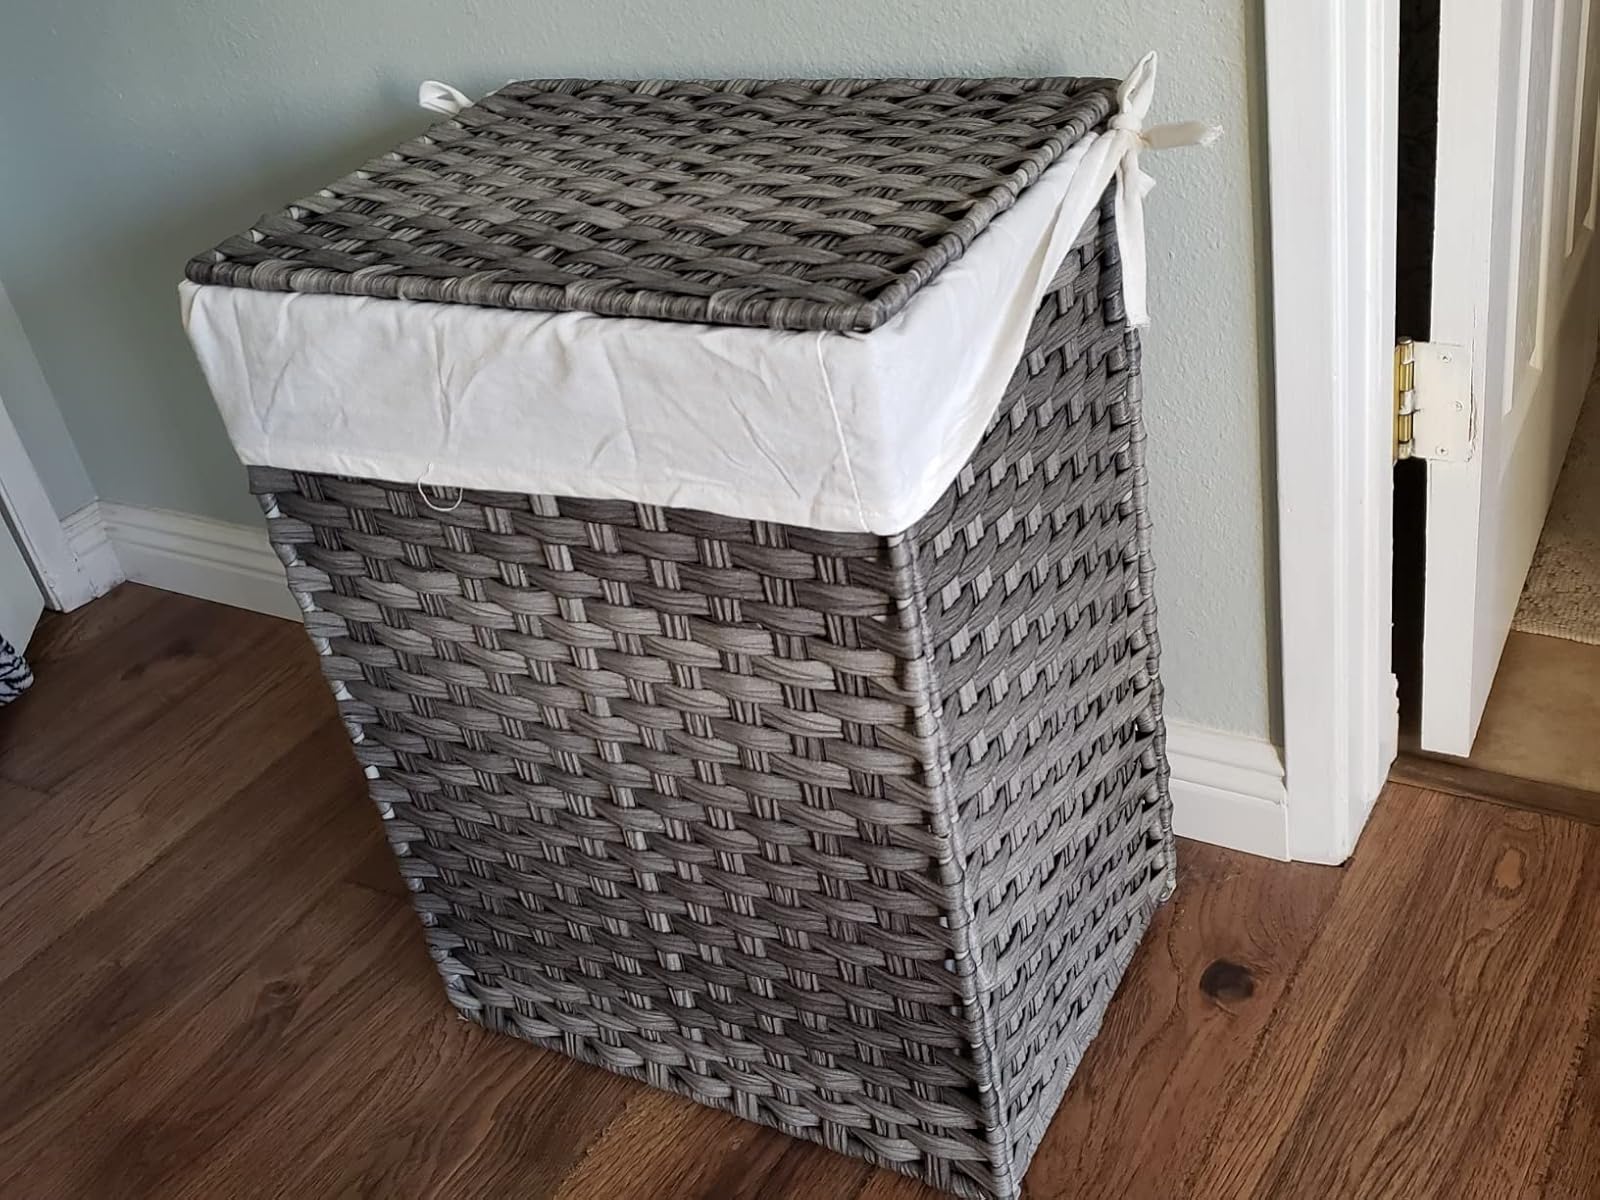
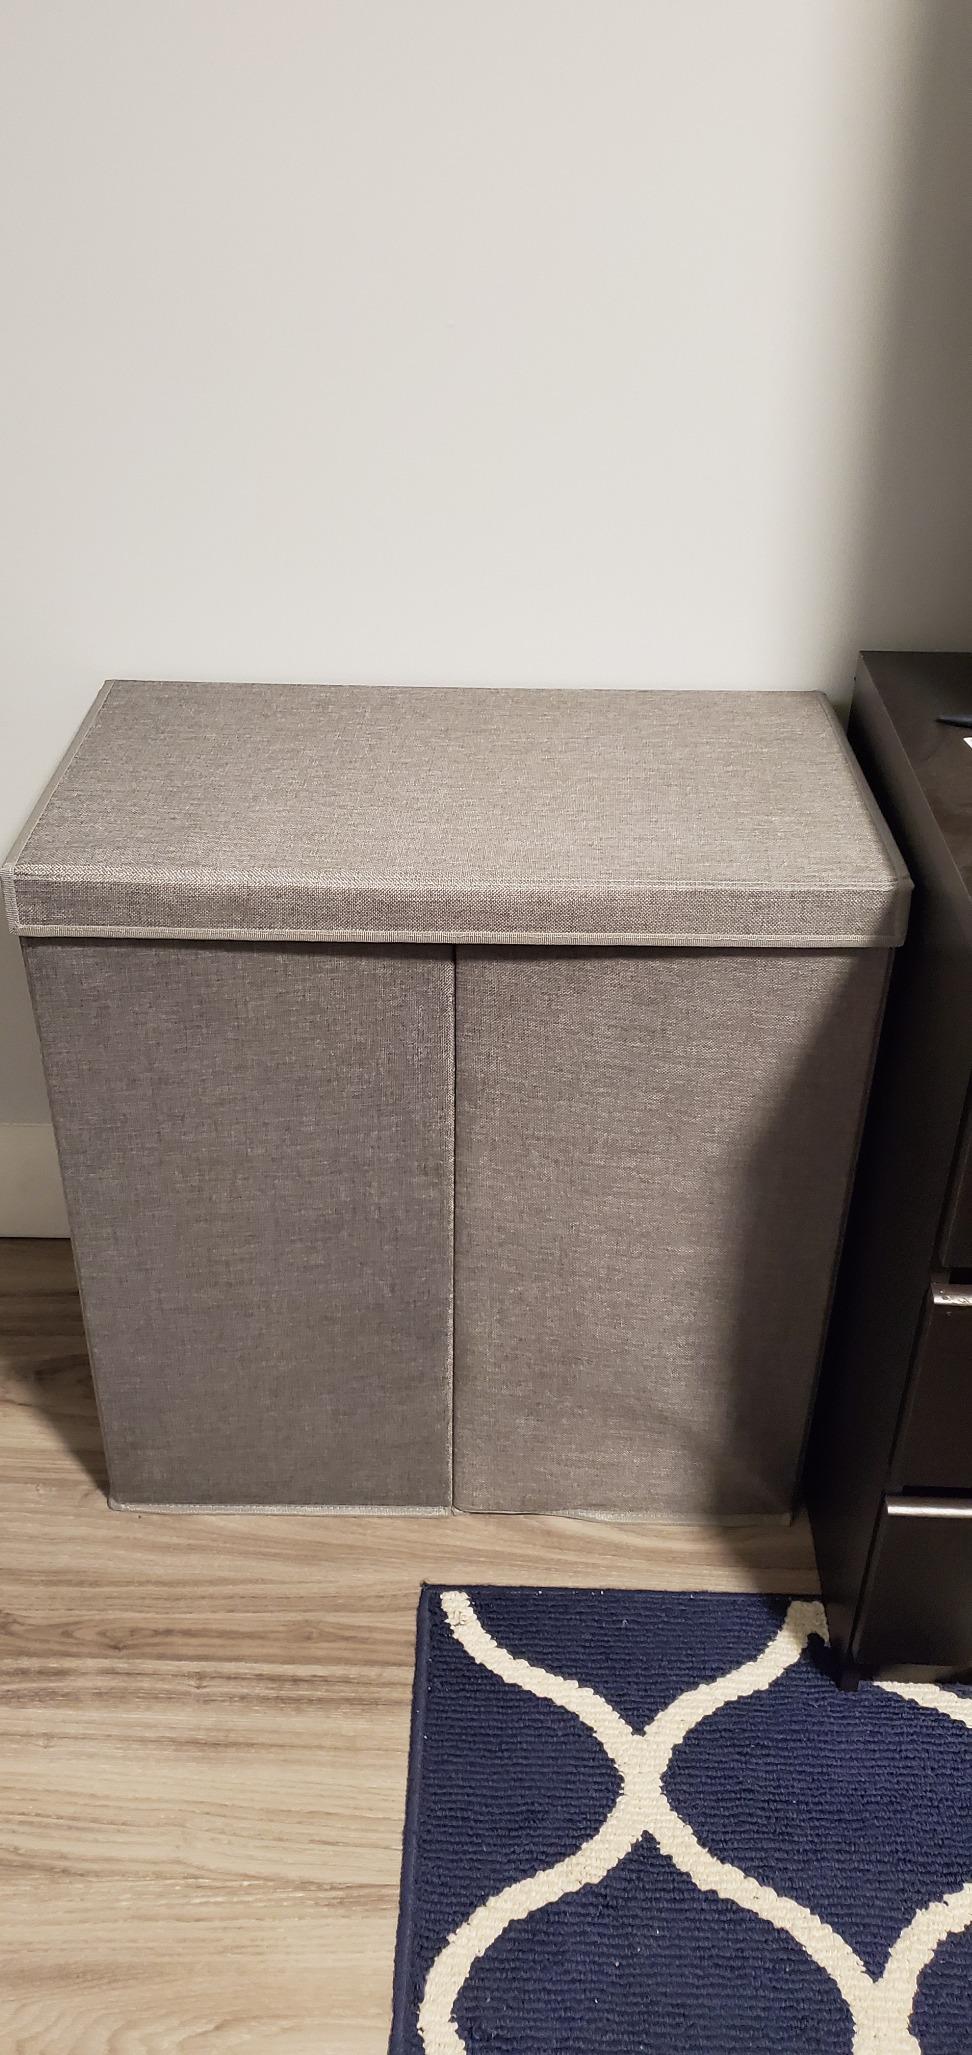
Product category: items_hamper
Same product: no